Piper PA-12 Super Cruiser

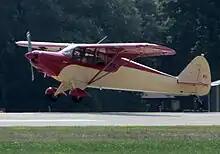
PA-12 landing

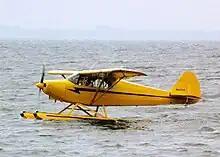
PA-12 on floats

Many PA-12s have been modified with larger engines. Wing flaps and a metal-skin fuselage can be added as modifications.